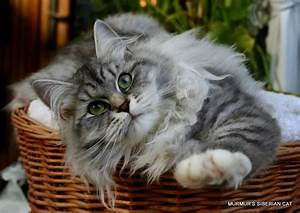
Label: gatto